Sexual fantasy

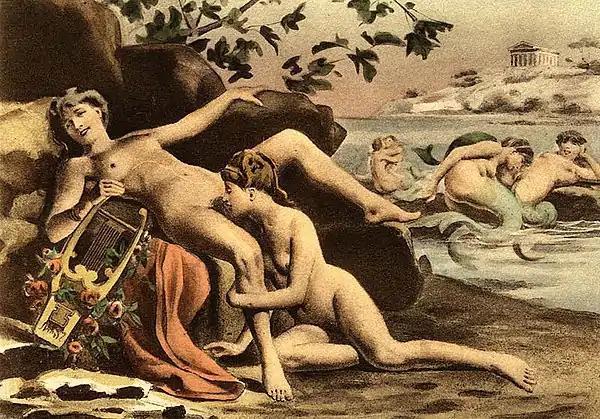
Oral sex is one of the most common fantasies among men and women

Sexual fantasies are increasingly viewed as a necessary component to a healthy relationship. Accordingly, theorists have argued that fantasies may be used to encourage and promote sexual pleasure between partners. Researchers have additionally found a positive correlation between instances of sexual fantasizing and increased orgasm, arousal, and general contentment. The relative benefits of sexual fantasies are summarized in a statement by Stroller; "sexual fantasies are a private pornography in which we rehearse over and over again needs that are nearly impossible to fulfil in actual sex". Sexual fantasizing therefore allows an individual to fulfil desires that cannot be realistically achieved. In this sense, researchers assert that fantasizing about extra-marital, or multiple-partner sex is positively correlated with long-term partnerships. As such, sexual fantasies are viewed as means to combat sexual dissatisfaction.